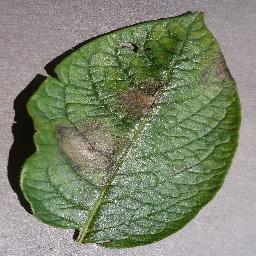
Label: Potato___Late_blight